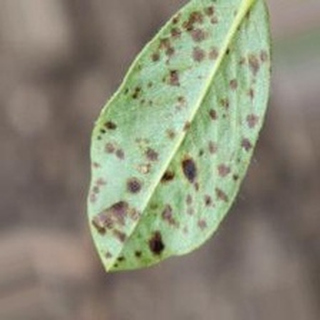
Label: groundnut_rust